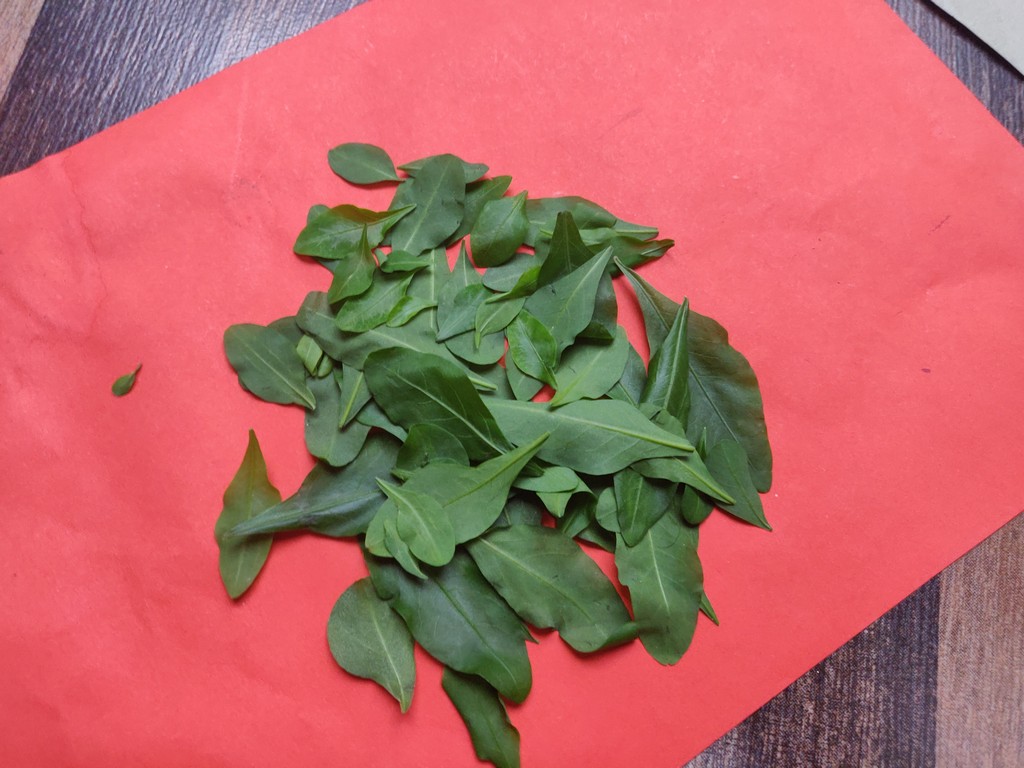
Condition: Healthy
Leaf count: multiple
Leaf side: unknown